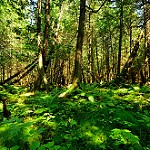
Label: forest